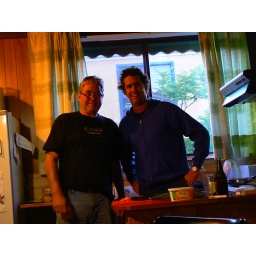
Dad and I in the beach house